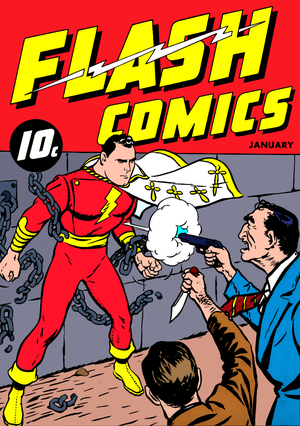
Captain Marvel, renommé depuis 2011 en Shazam, est un super-héros de comics, créé par C. C. Beck et Bill Parker, et apparu pour la première fois dans le numéro 2 de Whiz Comics en 1940.